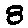
Label: 8